Wyoming Senate Files 12 and 80 2015 'Trespassing To Collect Data'

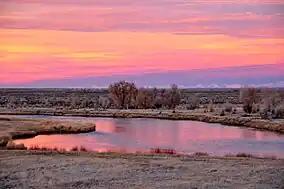
Seedskadee National Wildlife Refuge, Sweetwater County, Wyoming.

In March 2015, the state of Wyoming passed new laws named Senate Files 12 and 80 (SF 12 and SF 80). These laws have the titles: "Trespassing to Collect Data" (SF12) and "Trespassing to collect data- civil cause of action" (SF 80). State Republican Marti Halverson said: "When a person trespasses to collect resource data, that person is not only trespassing - he is stealing data that is the property of the landowner." It might well have created a new category of crime called "data trespass".